Edgar P. Putnam

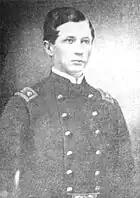
Brevet Maj. Putnam in May 1865

On 27 May 1864, Sergeant Putnam led a small reconnaissance patrol near Crumps Creek in Hanover County, Virginia. On 13 May 1892, he was awarded the Congressional Medal of Honor for his brave leadership and initiative against superior enemy forces. Putnam was promoted to first lieutenant in Company D later in 1864 and then to captain in Company I early the following year. He was wounded twice during the war, first on 11 June 1864 during the Battle of Trevilian Station and then again on 1 April 1865 at the Battle of Five Forks. Putnam was brevetted major for his gallant and meritorious service and mustered out on 17 July 1865.